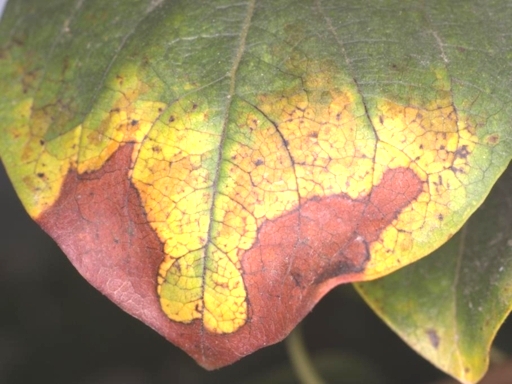
Material: foliage